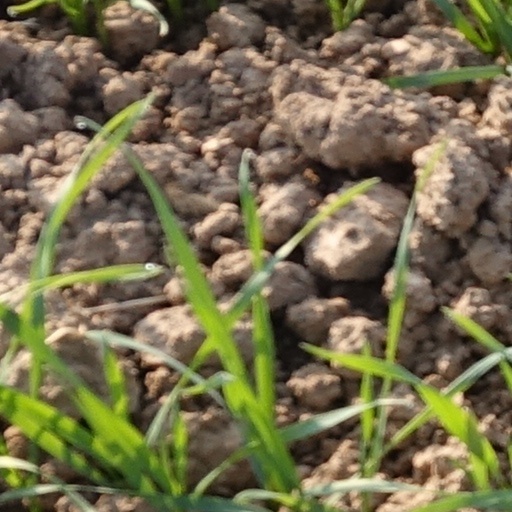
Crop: wheat